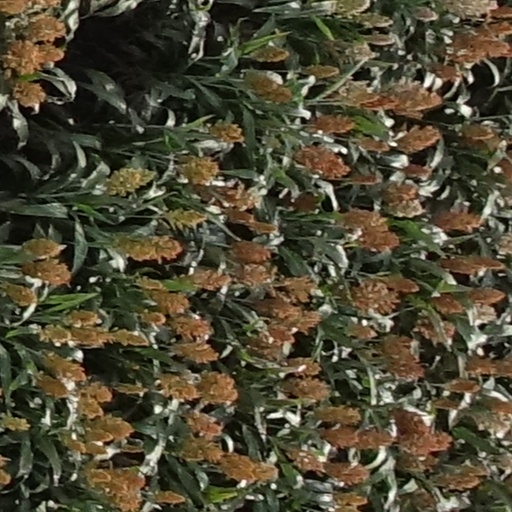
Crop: sorghum